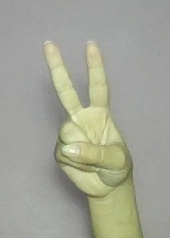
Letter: taa